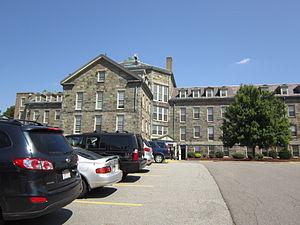
Lycée International de Boston
Le Lycée International de Boston aux États-Unis fut créée en 1962. Elle se situe à Cambridge, dans le